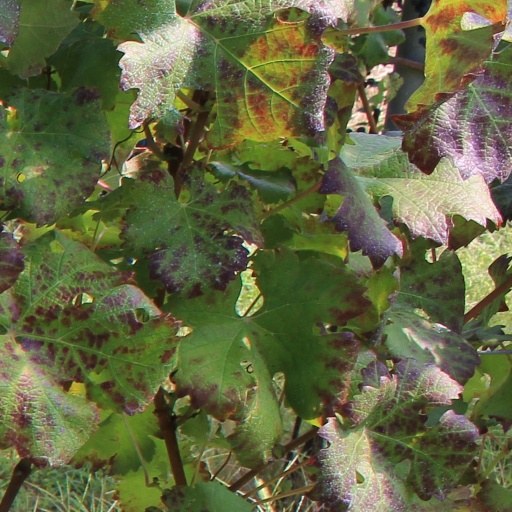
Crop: grape